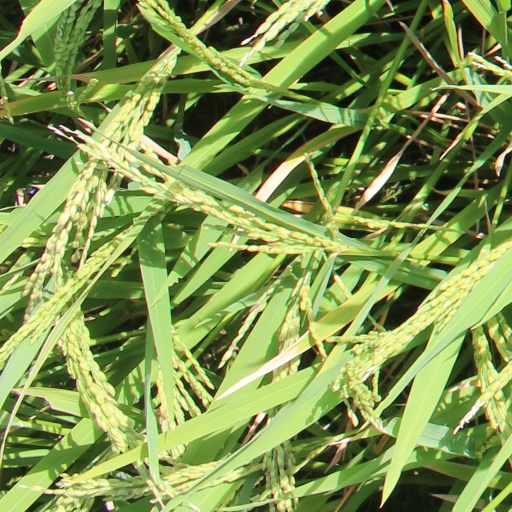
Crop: rice